Goggomobil

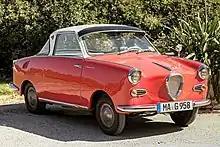
TS 250 Coupe

The Goggomobil T250 was introduced by Glas at the 1954 IFMA international bicycle and motorcycle show. The T250 was a conventional-looking two door sedan with a rear-mounted 245 cc air-cooled two-stroke straight twin engine.